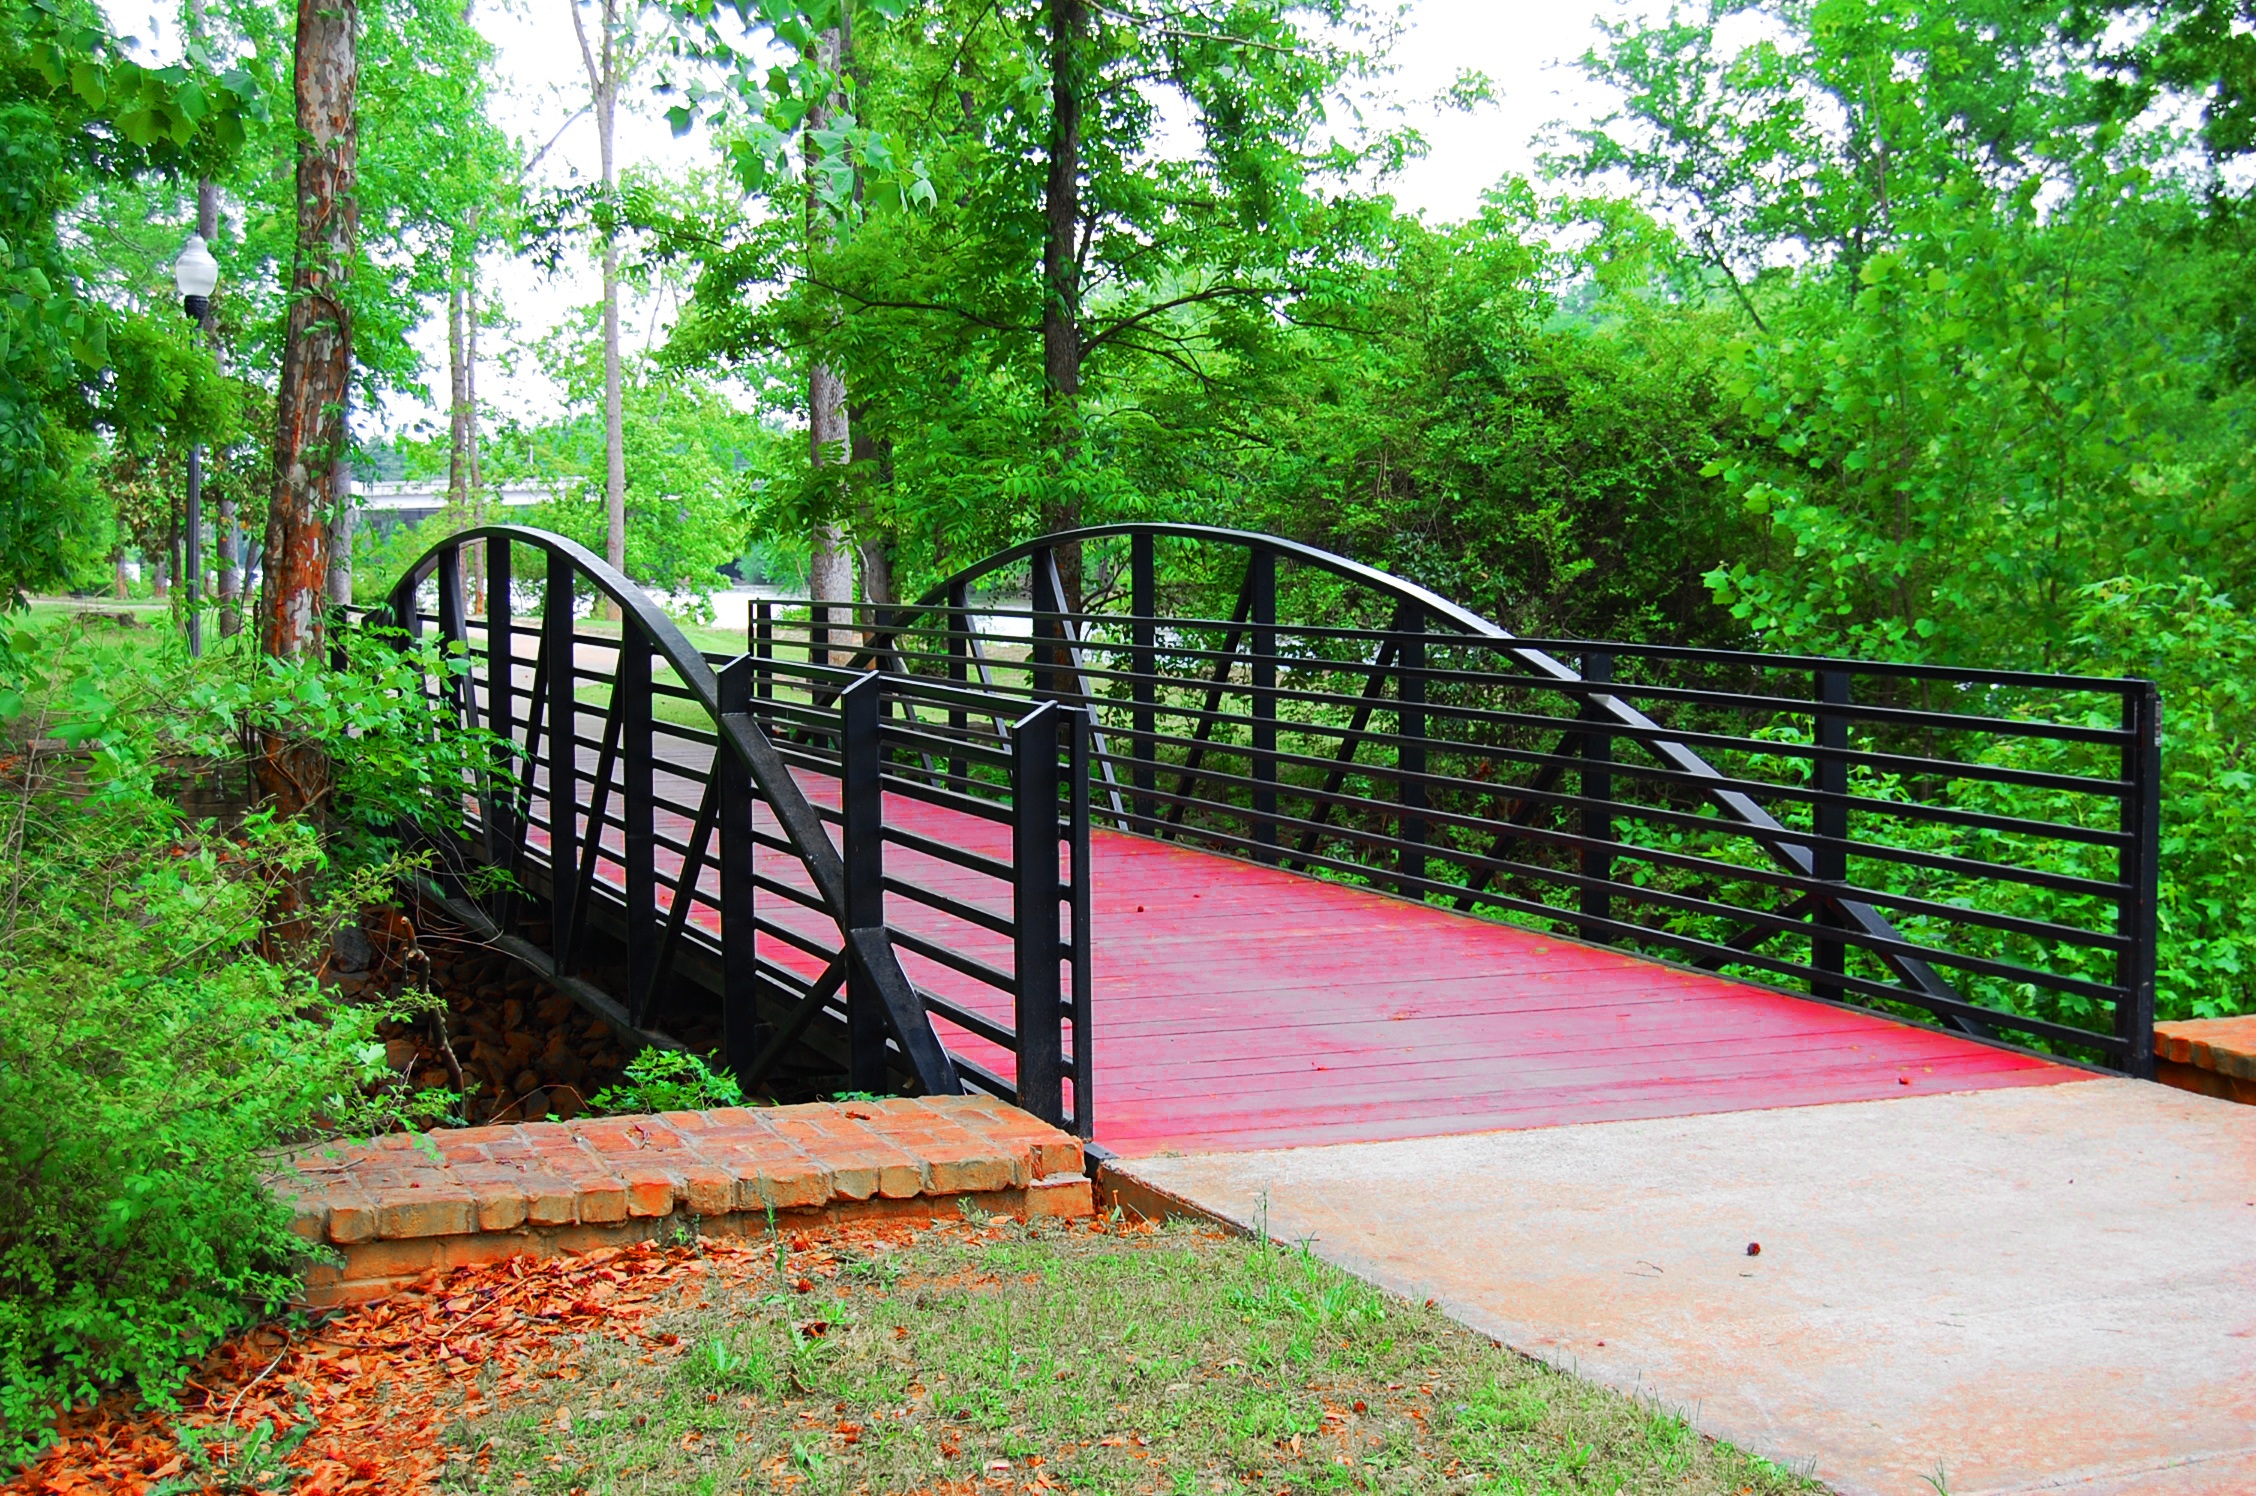
landscape, fence, bridge, walkway, scenic, park, scenery, backyard, gate, estate, yard, nonbuilding structure, outdoor structure